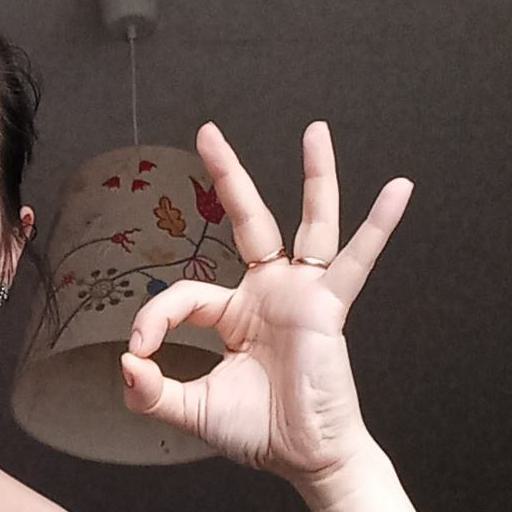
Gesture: ok